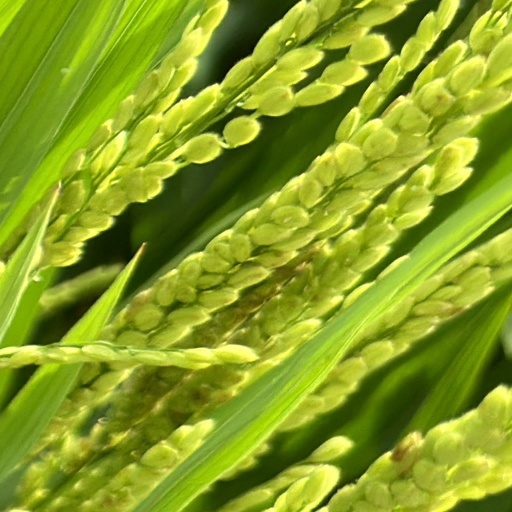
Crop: rice